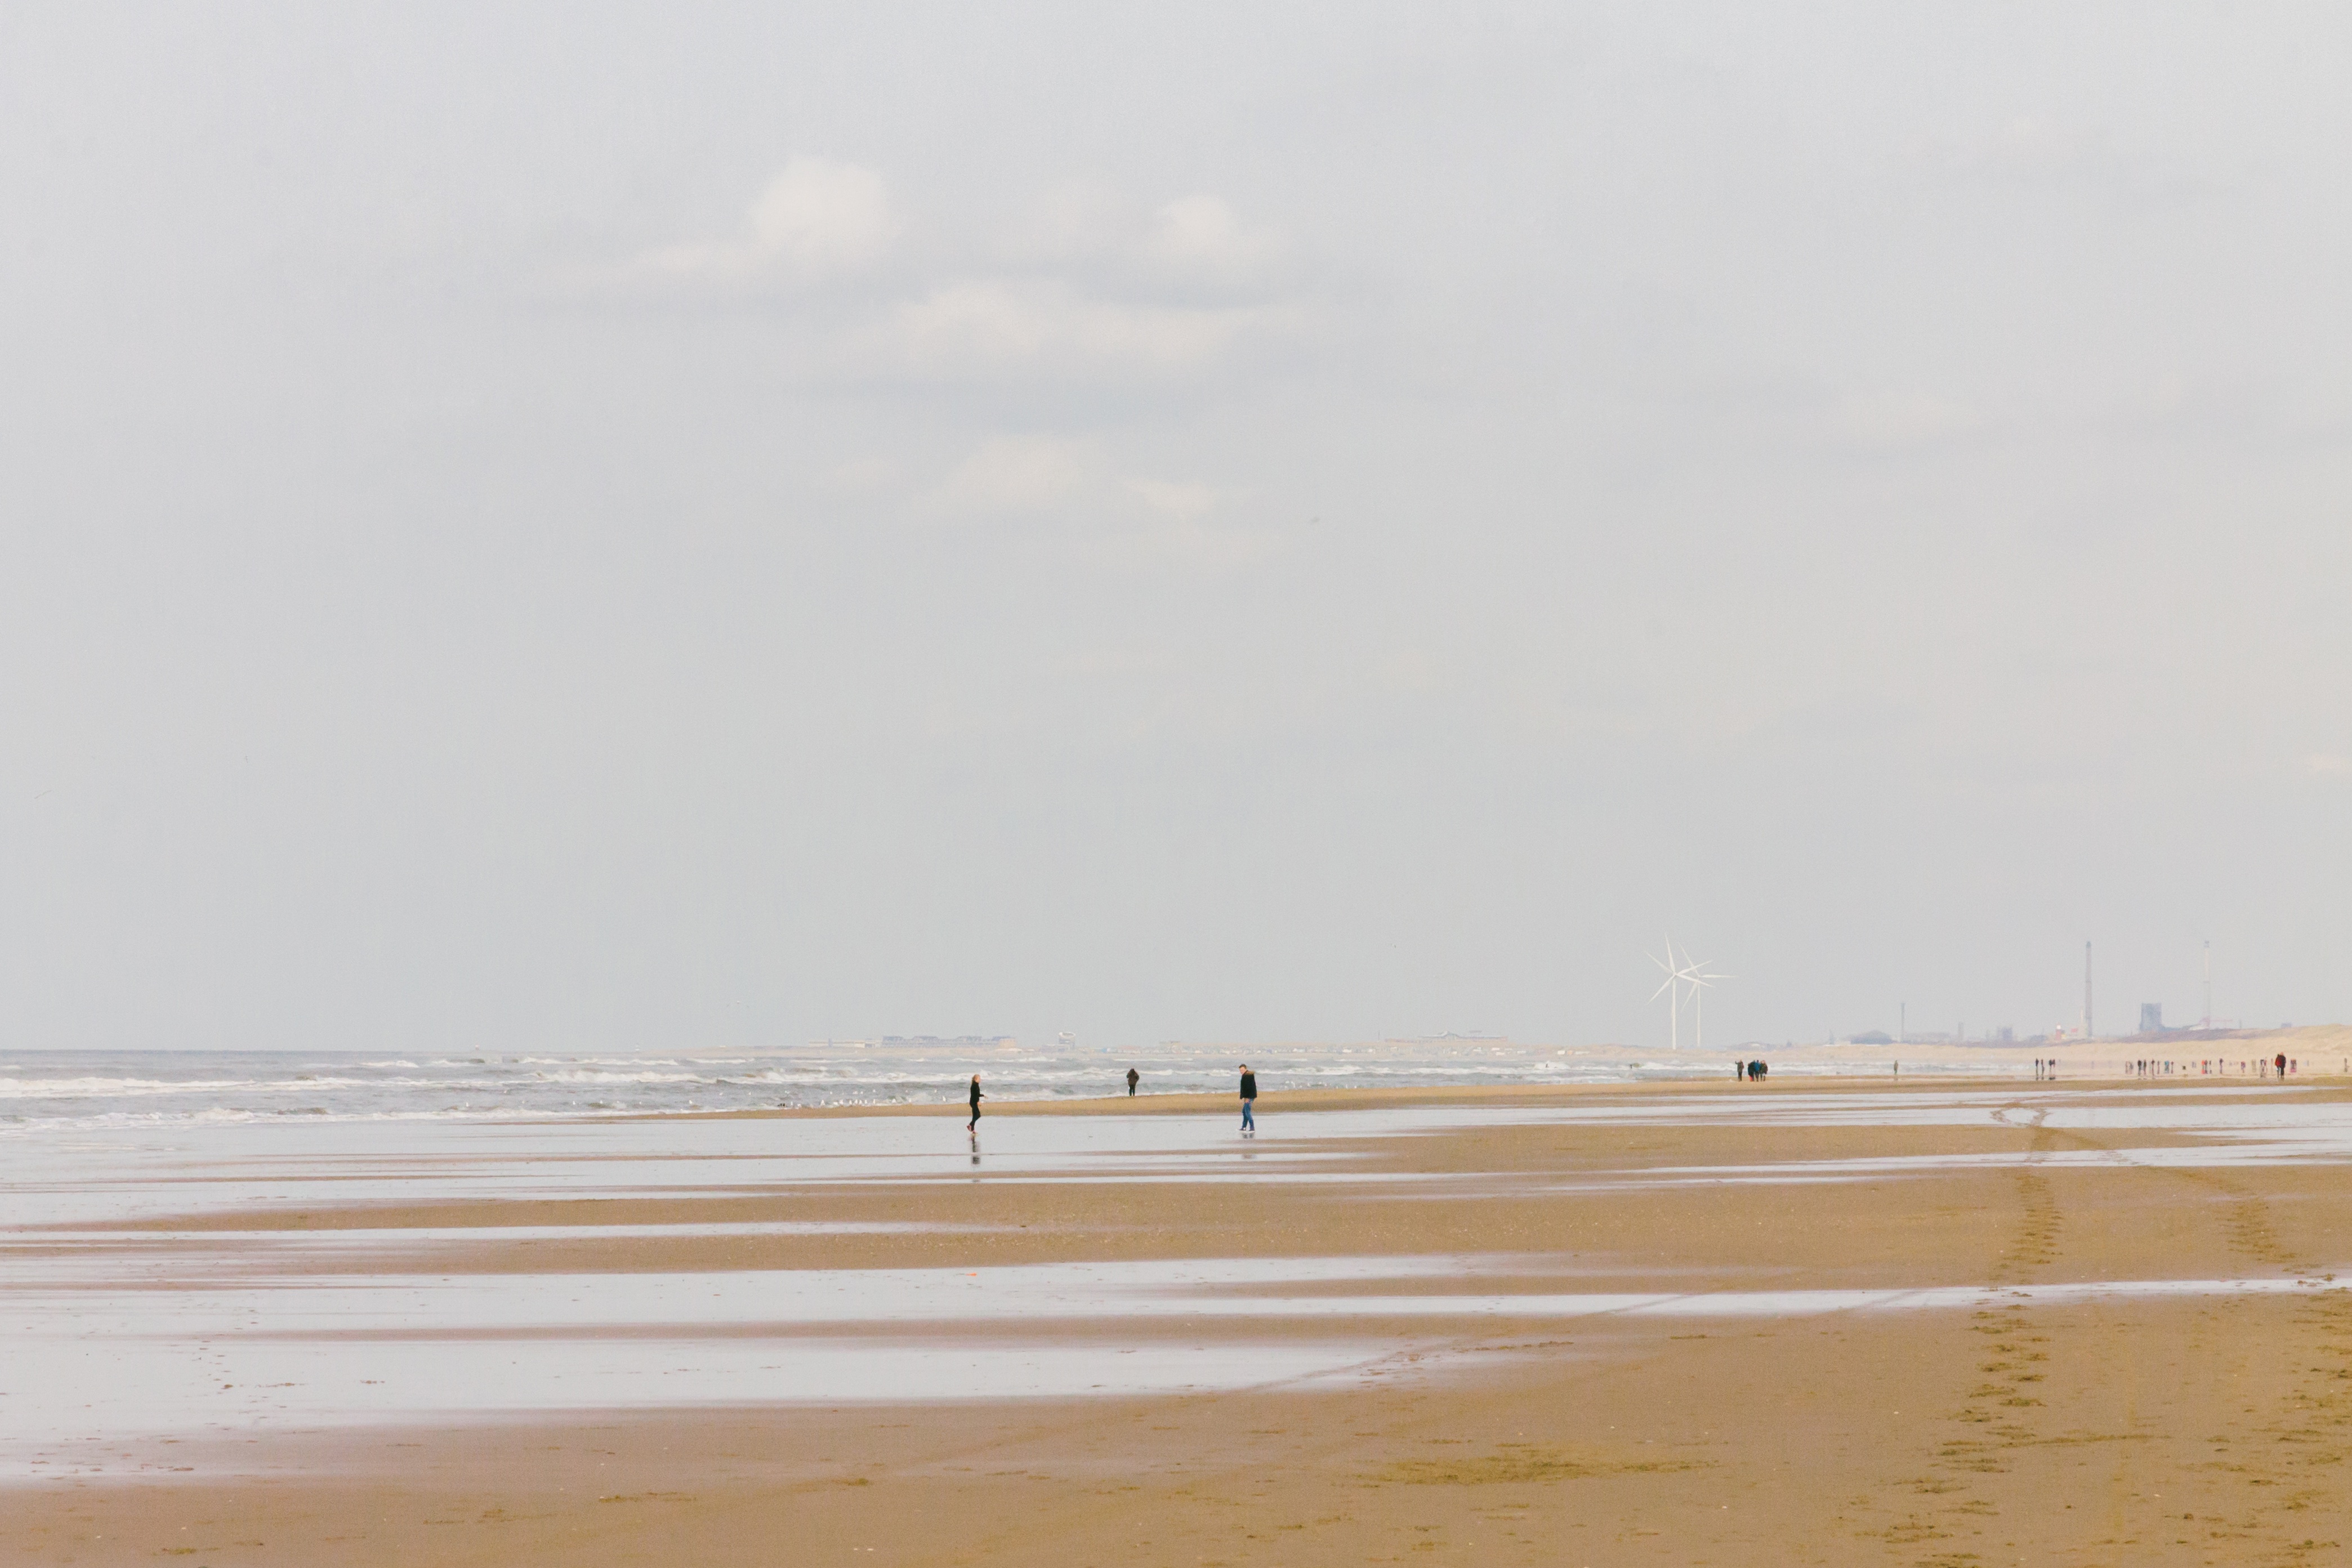
beach, sea, coast, sand, ocean, horizon, cloud, shore, wave, body of water, mudflat, natural environment, wind wave